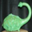
Label: dinosaur